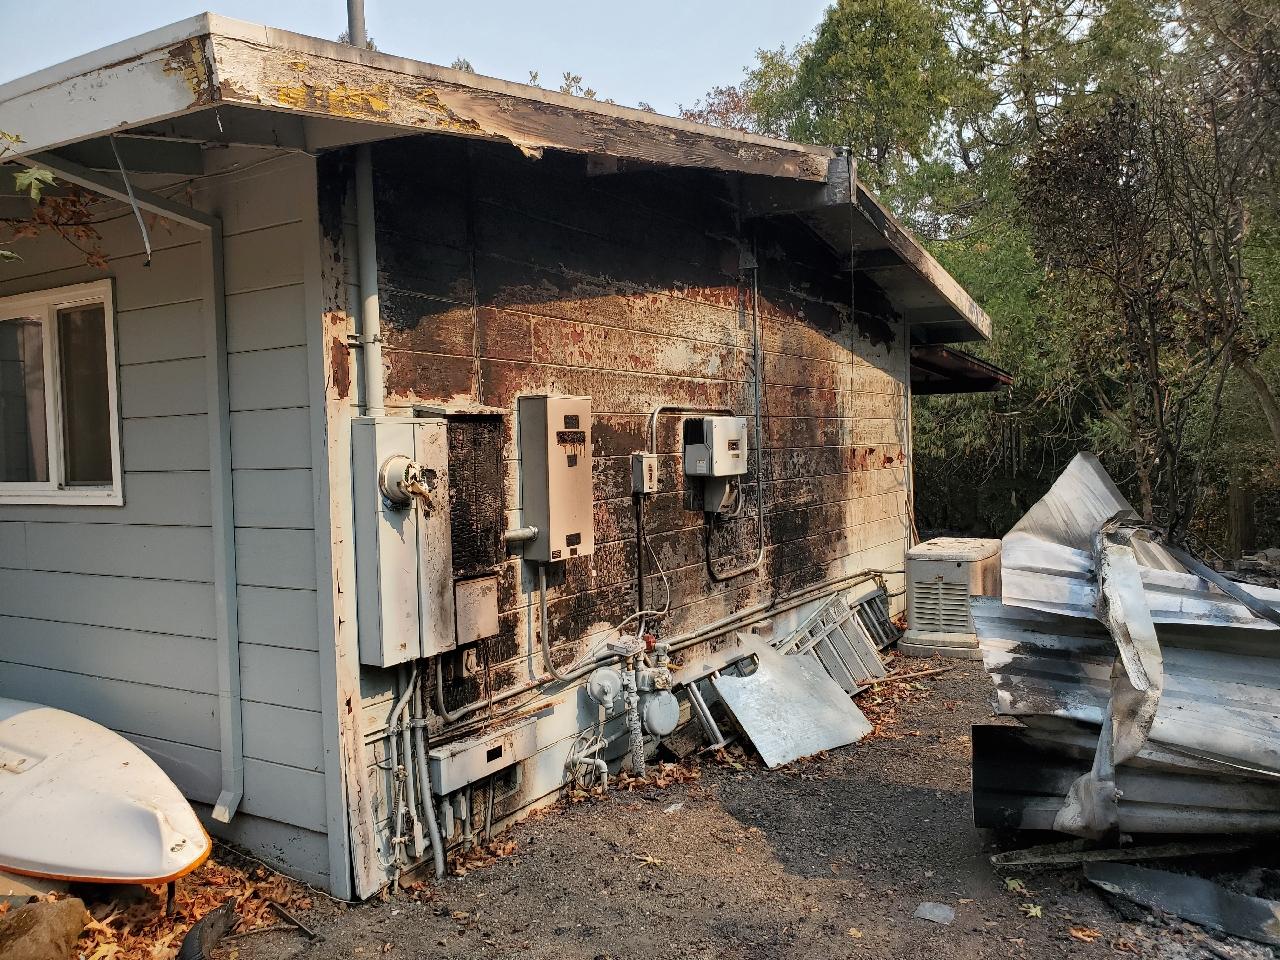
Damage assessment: minor